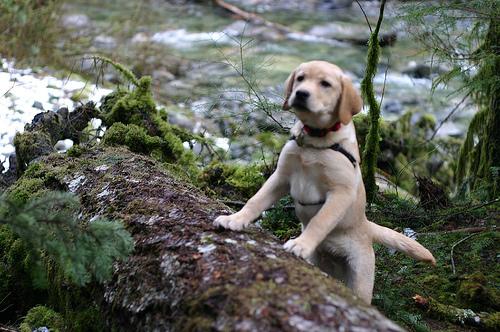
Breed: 3580-n000122-Labrador_retriever